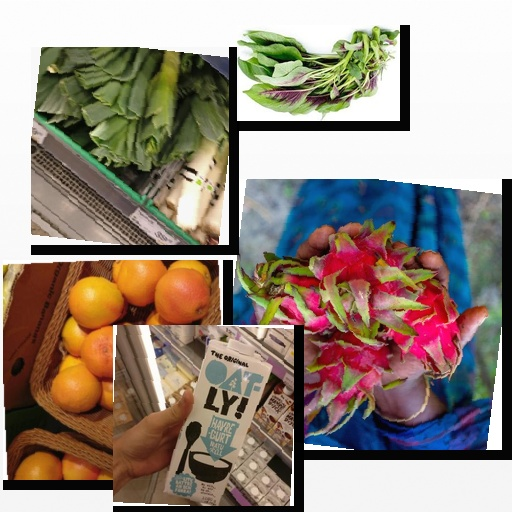
Food items: oat_yogurt, leek, amaranth, red_grapefruit, dragon_fruit